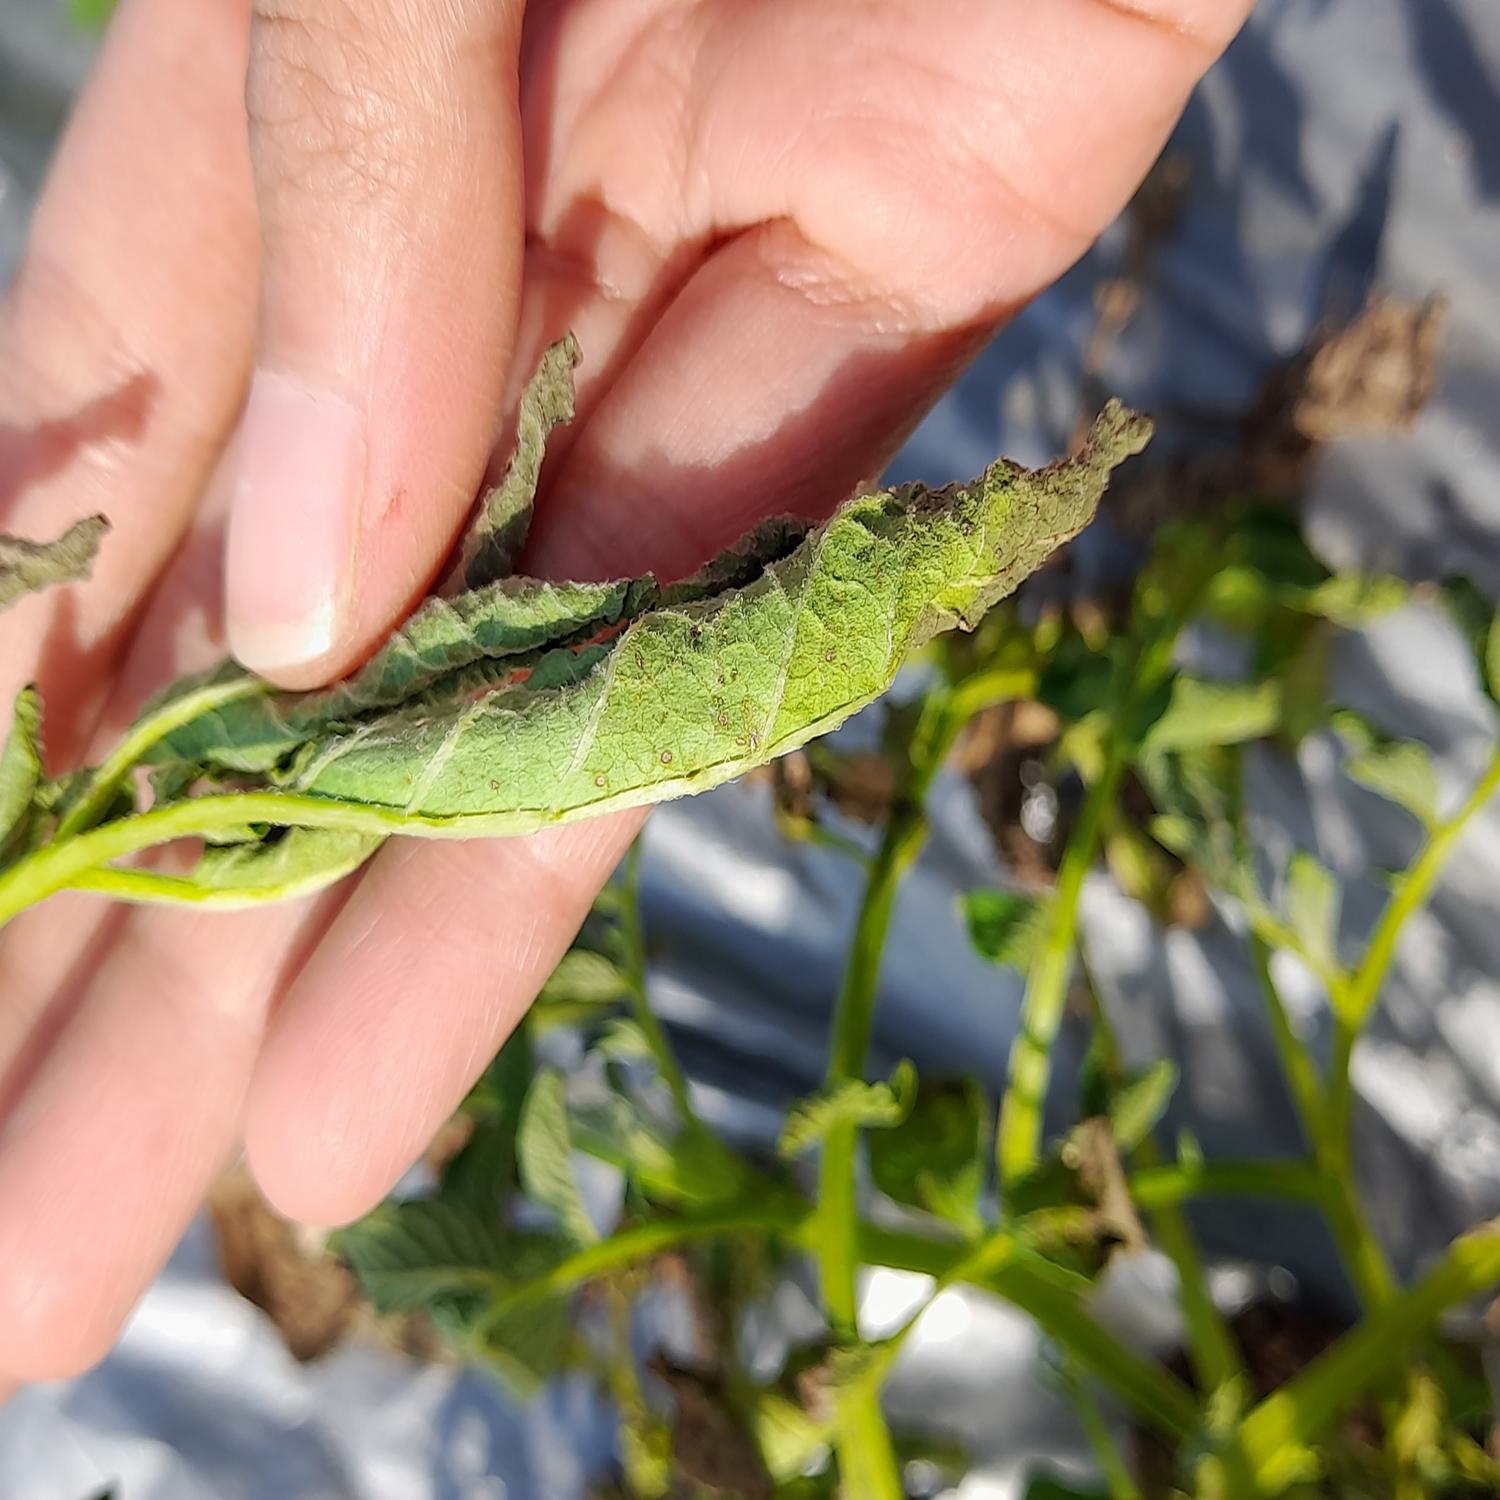
Label: Bacteria